Ode to Joy (film)

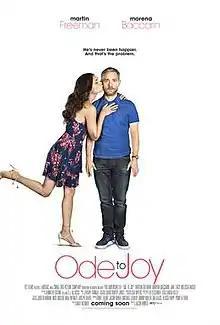

Ode to Joy is a 2019 American romantic comedy film starring Martin Freeman and Morena Baccarin. The film premiered at the 2019 RiverRun International Film Festival in Winston-Salem, North Carolina and was released theatrically on August 9, 2019.